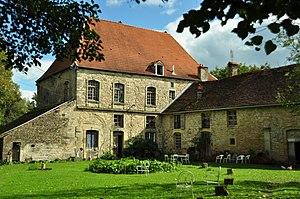
Abbaye Notre-Dame de Bithaine
La Colombine est une rivière française fort abondante qui coule dans le département de la Haute-Saône, en région Bourgogne-Franche-Comté et baigne Vesoul. C'est un affluent du Durgeon en rive gauche, donc un sous-affluent du Rhône par la Saône.
Cet article recense les monuments historiques de la Haute-Saône, en France, pour la partie sud-est du département.
Cet article liste les abbayes cisterciennes actives ou ayant existé sur le territoire français actuel. Ces abbayes ont appartenu, à différentes époques, à des ordres ou des congrégations ou des groupements dits « cisterciens ».
Adelans-et-le-Val-de-Bithaine est une commune française située dans le département de la Haute-Saône, en région Bourgogne-Franche-Comté.
L'abbaye de Bithaine est une ancienne abbaye cistercienne, située dans la région de Franche-Comté, sur le territoire de la commune d'Adelans-et-le-Val-de-Bithaine, dans la Haute-Saône.